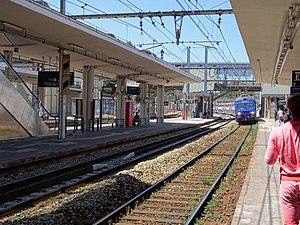
VB2N arrivant à Versailles-Chantiers
La gare de Versailles-Chantiers est une gare ferroviaire française de la ligne de Paris-Montparnasse à Brest et de la ligne de la grande ceinture de Paris, située sur le territoire de la commune de Versailles, quartier des Chantiers, dans le département des Yvelines, en région Île-de-France.